33rd Alabama Infantry Regiment

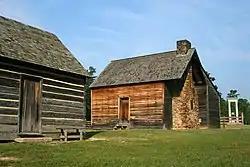
Bennett Place, where the 33rd Alabama and the rest of Johnston's Army surrendered to General William T. Sherman, effectively ending the U.S. Civil War

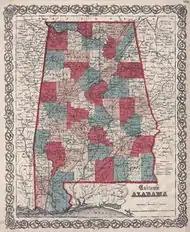
1859 map of Alabama. The 33rd Alabama was recruited mostly from counties in the southeastern portion of the state

On November 30, 1864, General Hood awoke to learn that Schofield's army had slipped by him during the night and was now safely entrenched in Franklin, to the north. Enraged at this unexpected development, Hood angrily blamed his subordinates—especially Cheatham—for letting the Federals escape. Determined to stop Schofield from uniting with Thomas' main force at Nashville, Hood resolved to attack him head-on at Franklin, even though the Federals were now behind formidable fortifications (built for a previous battle fought there the year before). These included breastworks six-to-eight feet high fronted by four-foot wide ditches, and thorny obstructions using branches from Osage Orange trees in the area. Although Hood had roughly 39,000 men, only 27,000 would make the attack; this placed them at even odds with the Federals, who had the same number of men.